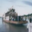
Label: ship